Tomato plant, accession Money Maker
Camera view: horizontal (90 deg, fisheye); turntable rotation: 330 degrees
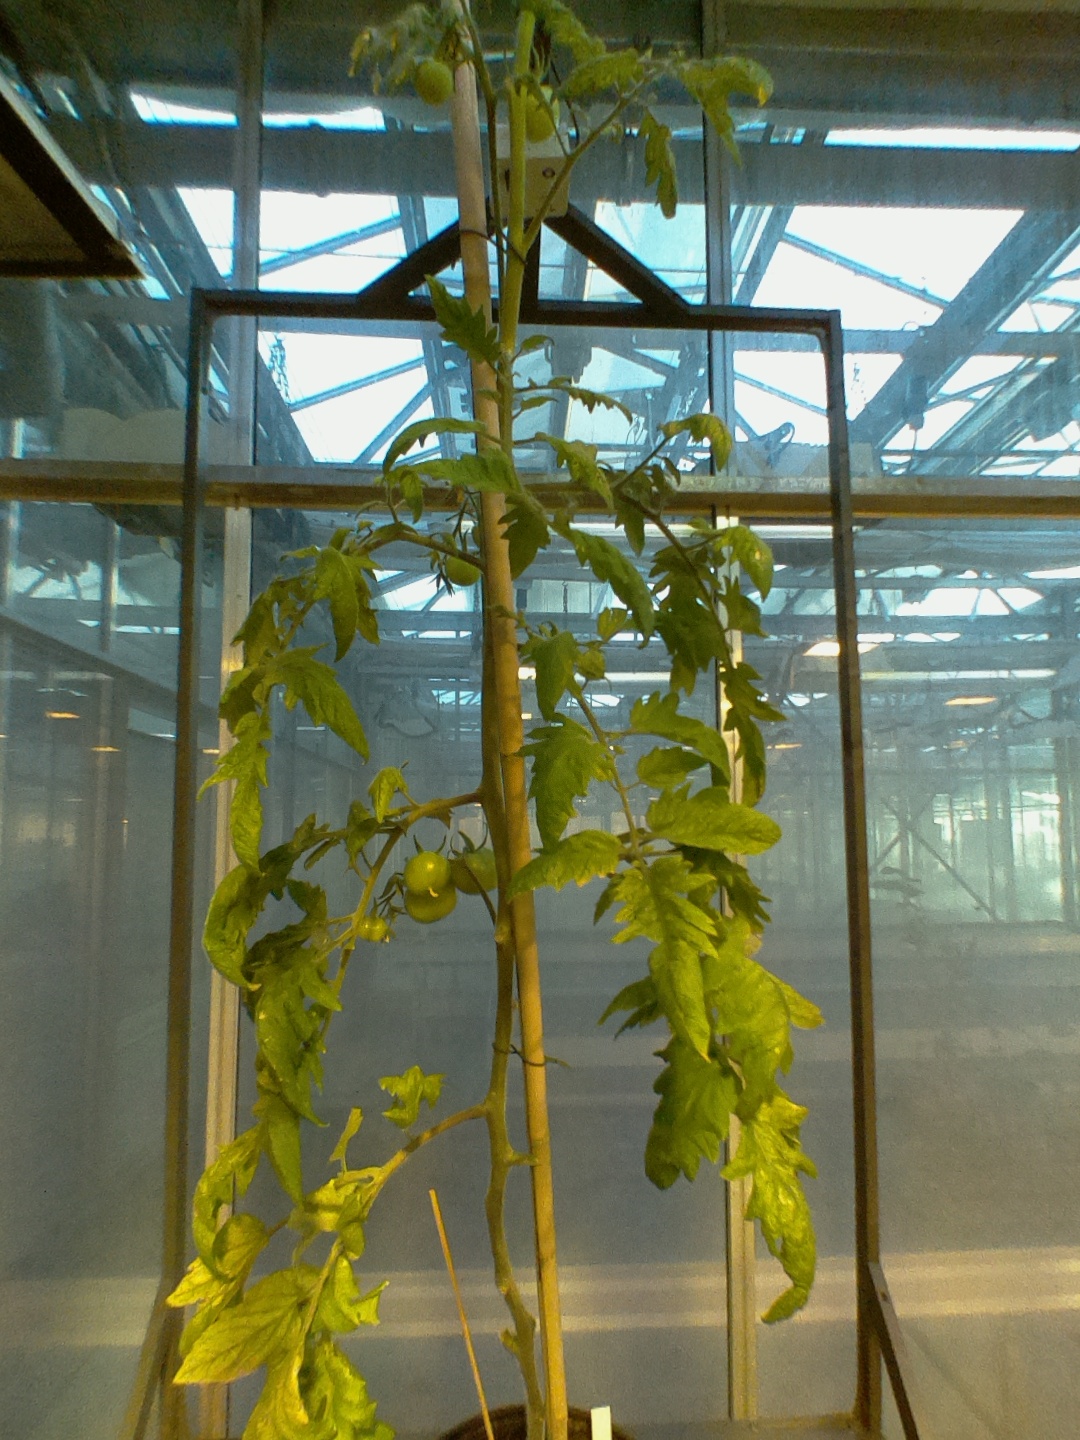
BBCH growth stage 79: 90% -100% of final fruit size